Martha Washington Theatre

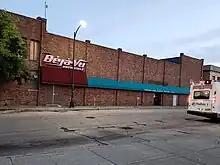
View of the former theater from Pearl St, adjacent to the Ypsilanti Transit Center

In late 2019, a dispute arose between the City of Ypsilanti and the club. The city alleged that the club had expanded its business without the necessary construction permits, and was in violation of zoning laws. The club was ordered to close in March 2020 in response to the COVID-19 pandemic, and the building was damaged by a major fire in July 2020.